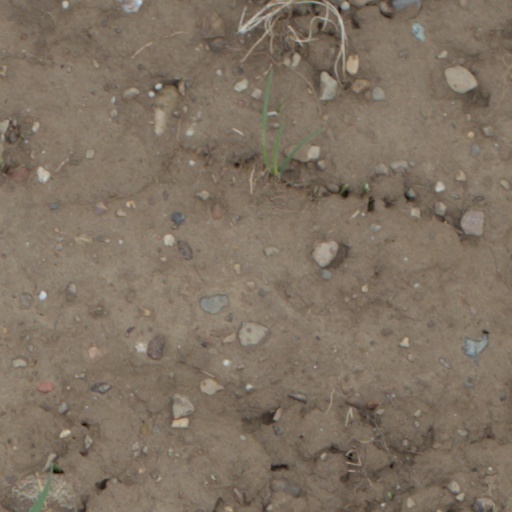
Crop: wheat